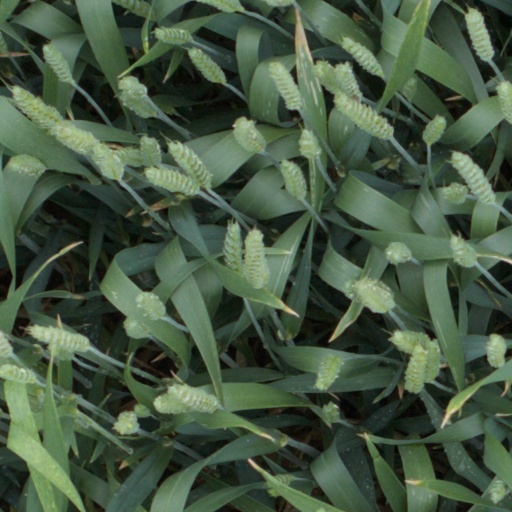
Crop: wheat